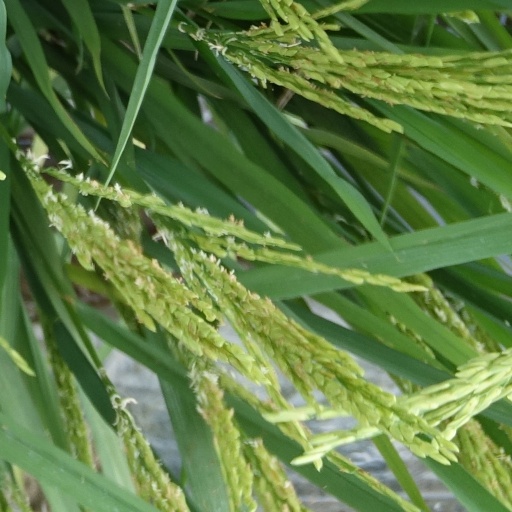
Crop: rice